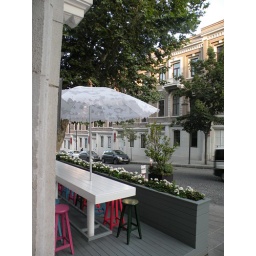
A cute restaurant in our neighborhood which we frequented. It had a tiny garden with a few tables in the back.